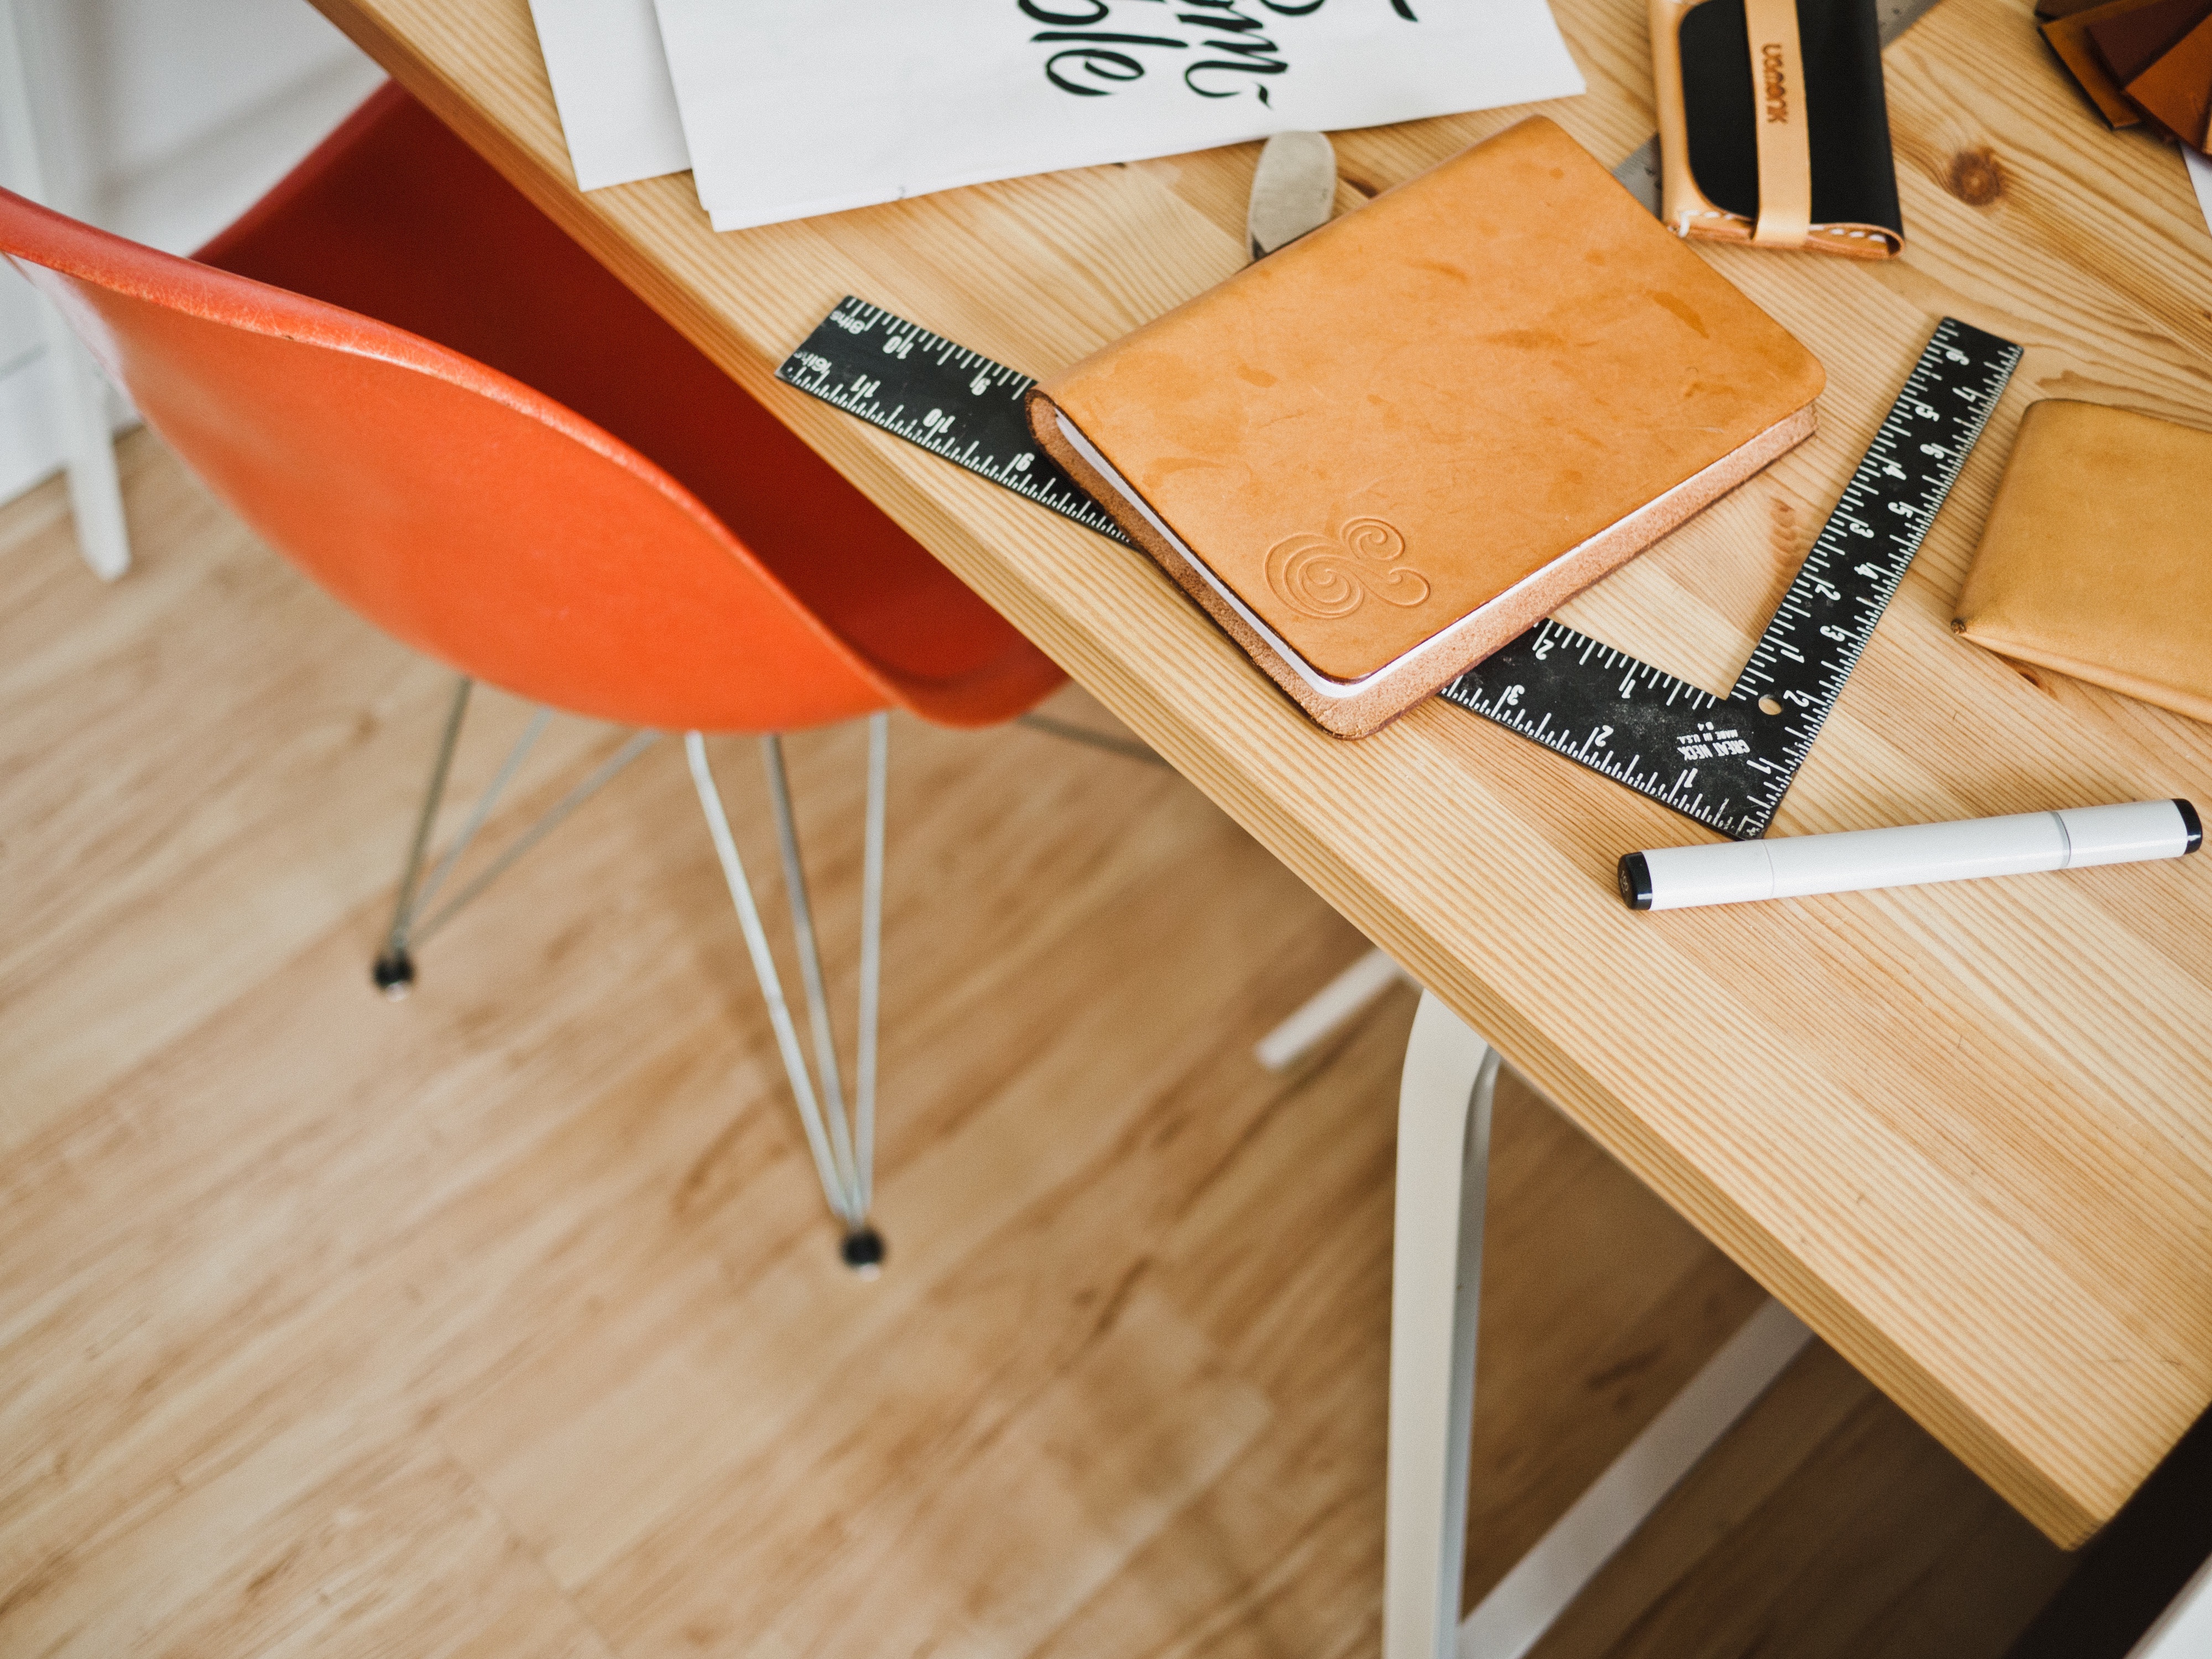
desk, working, table, wood, guitar, chair, floor, office, ruler, furniture, hardwood, flooring